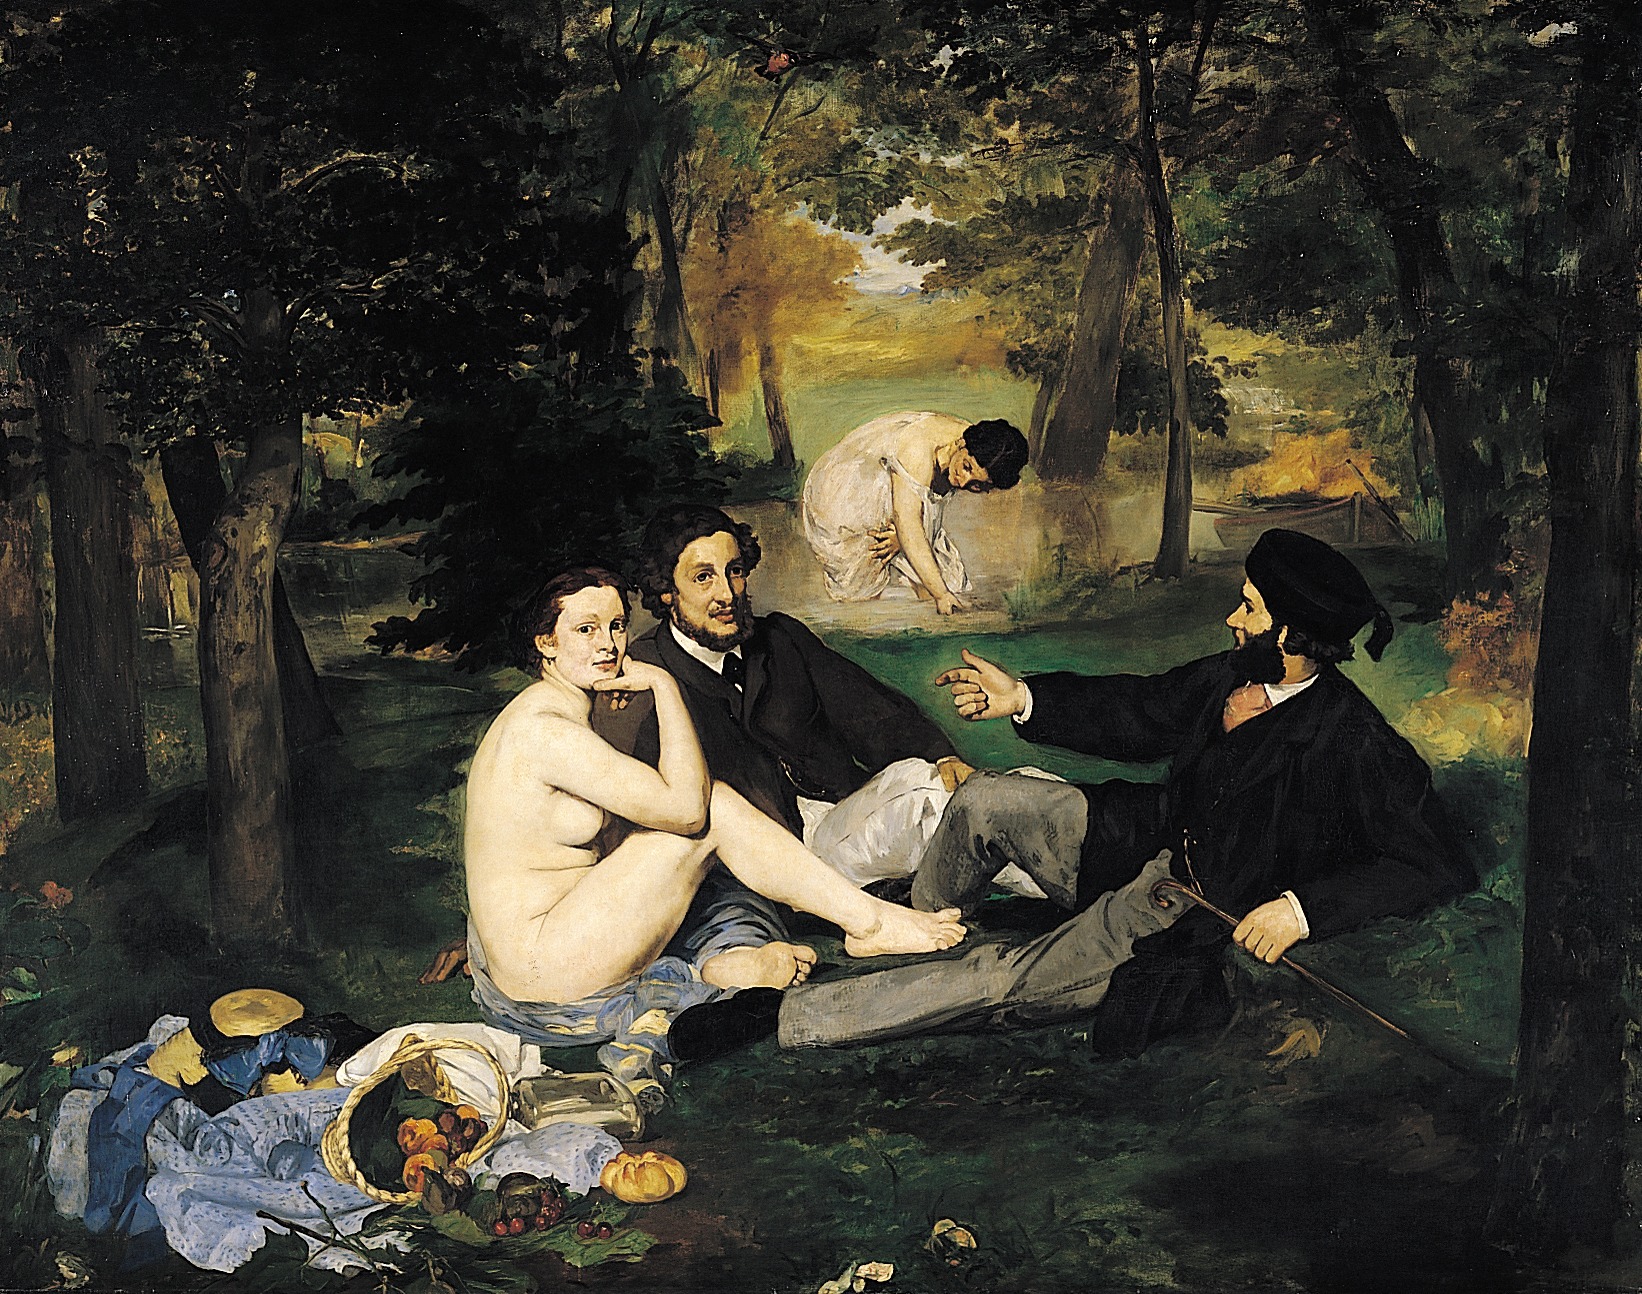
forest, woman, breakfast, painting, art, drawing, photomontage, woodland, naked, herbs, mythology, douard manet, the breakfast in the green